Castana, Iowa

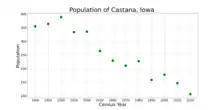
The population of Castana, Iowa from US census data

According to the United States Census Bureau, the city has a total area of , all land. The city is located from Onawa and from Sioux City.